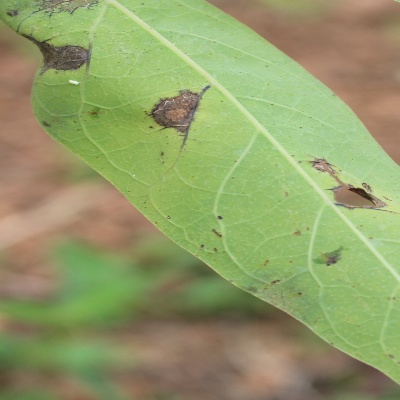
Crop: Cassava
Condition: brown spot